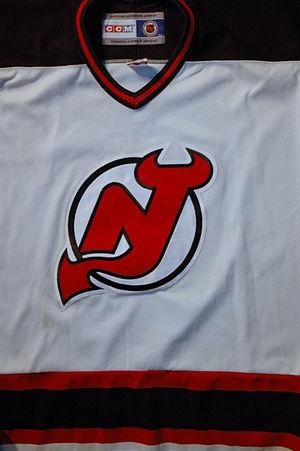
Maillot des Devils du New Jersey
Les Devils du New Jersey sont une franchise professionnelle de hockey sur glace basée à Newark